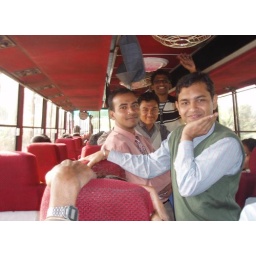
There's Hai in the pink shirt plus some volunteers on our way to a school